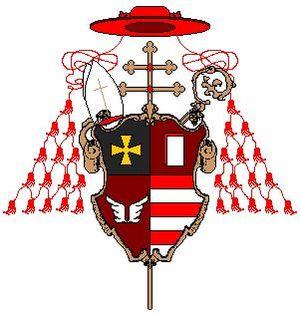
Lorsque par décrets du 1ᵉʳ mars 1808 Napoléon crée en France des titres d'Empire, l'Empereur leur attribue un règlement héraldique.